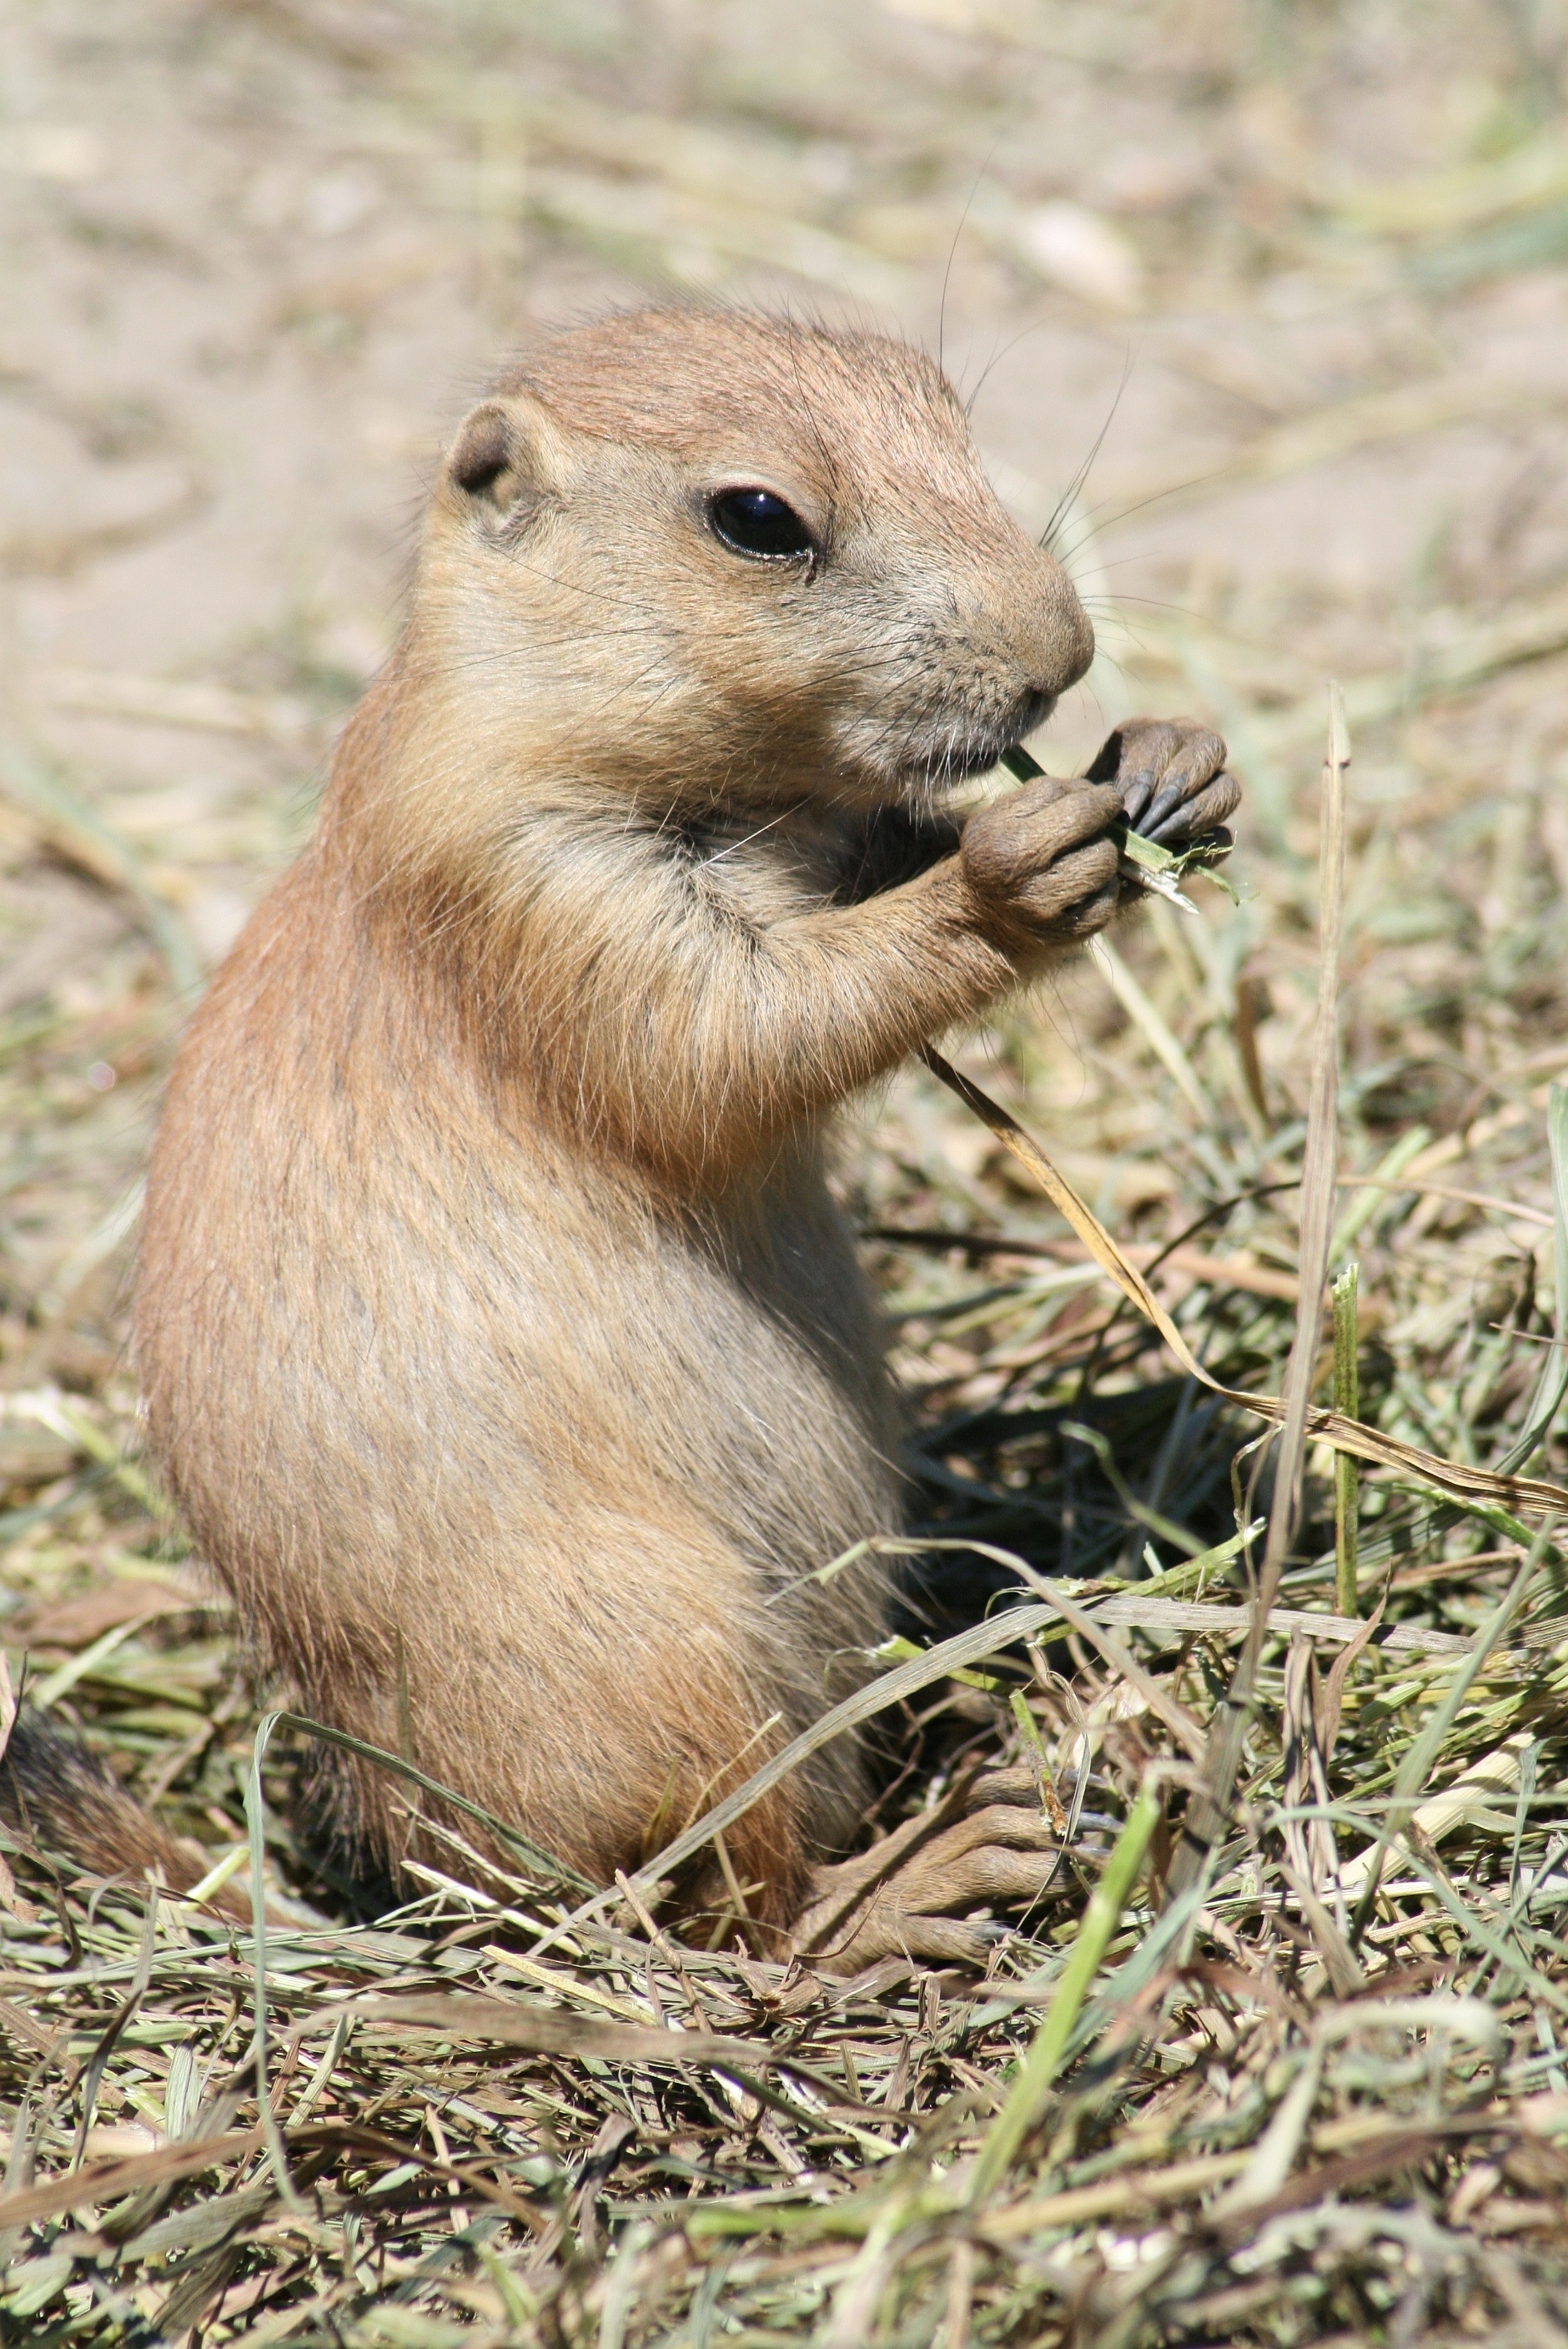
nature, animal, guy, wildlife, mammal, squirrel, rodent, fauna, eating, whiskers, straw, vertebrate, chipmunk, prairie dog, gerbil, fox squirrel